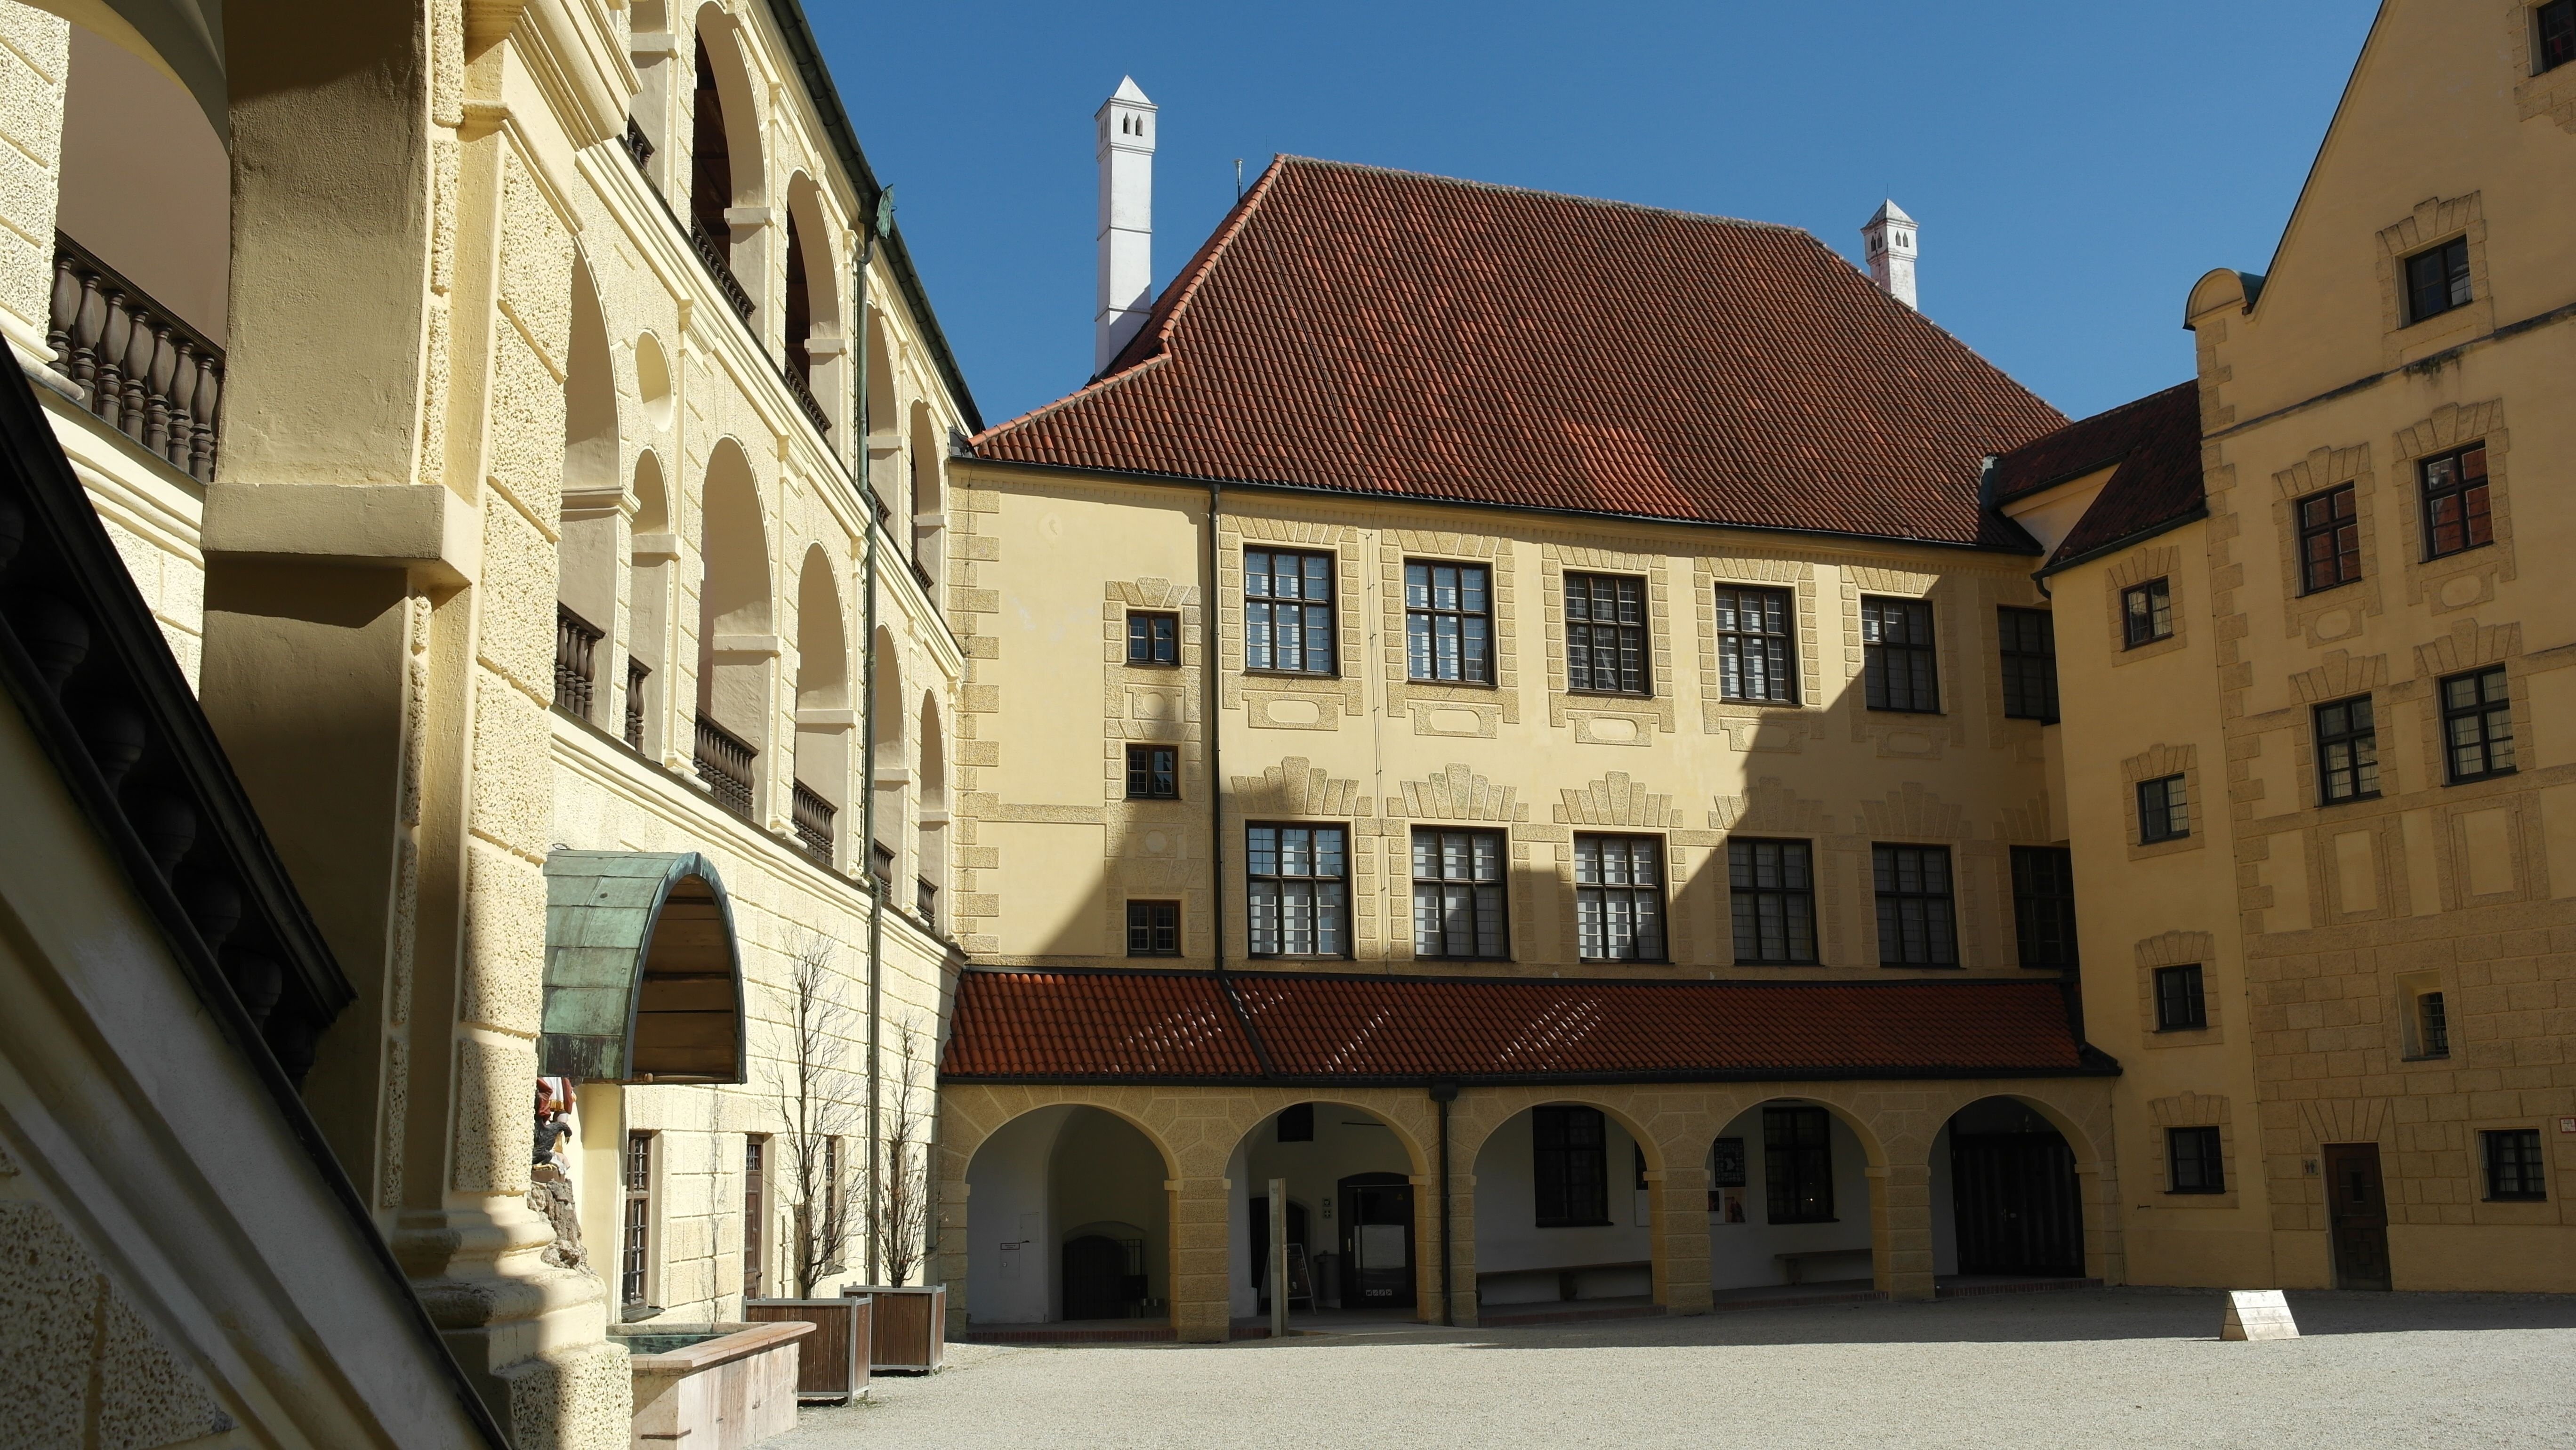
architecture, house, town, building, chateau, palace, city, panorama, downtown, castle, landmark, facade, property, church, apartment, places of interest, catholic, germany, bavaria, estate, historically, middle ages, sublime, neighbourhood, enormous, old castle, house of worship, trausnitz castle, landshut, late gothic, st martin's church, eastern bavaria, southern bavaria, high gothic